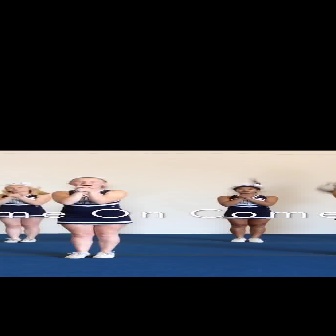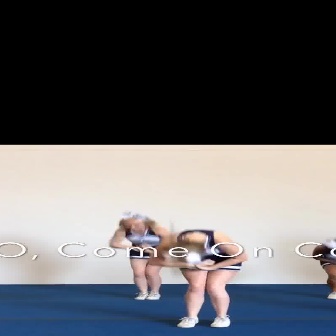
  Please identify the target specified by the bounding box [50,177,131,258] in the first image and locate it in the second image. Return the coordinates in [x_min,y_min,x_max,y_max] format.
Answer: [146,229,245,328]